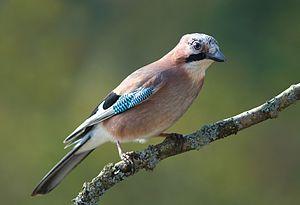
Geai des chênes (Garrulus glandarius)
La Sardaigne est une île de la mer Méditerranée et une région italienne, qui se trouve à l'ouest de l'Italie continentale, au sud de la Corse, au nord de la Tunisie et de l'Algérie orientale. Son chef-lieu est la ville de Cagliari.
L'European Synchrotron Radiation Facility, en abrégé ESRF, société civile de droit français créée le 12 janvier 1989, est un des plus importants synchrotrons actuellement en fonctionnement dans le monde avec l'APS du Laboratoire national d'Argonne aux États-Unis et SPring-8 dans la préfecture de Hyōgo au Japon ou le LHC du CERN proche de Genève.
Le Geai des chênes est une espèce de passereaux de la famille des Corvidae.